North Carolina–Moldova National Guard Partnership

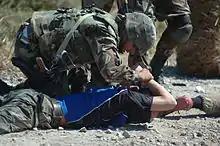
A Moldovan Soldier takes a mock bandit into custody as part of an exercise designed to help Moldovans sharpen their peacekeeping skills in advance of a 2012 NATO evaluation.

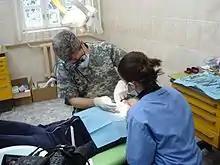
In 2012, a team of dentists from the North Carolina National Guard and a team of dentists from the University of North Carolina traveled to Moldova to provide free dental care to Moldovan children.

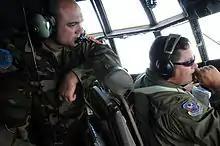
A North Carolina National Guard C-130 pilot talks to a Moldovan Officer during a medical evacuation check ride over North Carolina to learn medical evacuation techniques.

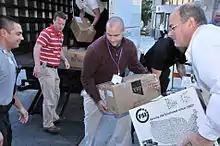
A contribution of medical journals donated by North Carolina medical professionals to provide current medical texts for Moldovan health care providers who don't always have access to the latest medical research.

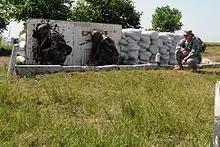
A North Carolina National Guard Soldier observes Soldiers of the Moldovan army show off their capabilities as a unit before their NATO evaluation.

In 1995, North Carolina had been partnered with Moldova as part of a program of military-to-military contact between the United States and emerging democracies of the former Soviet Union. It wasn't until 1999, however, that the program really began to take off. Led by a North Carolina National Guard officer, what was then the Military Liaison Team (MLT) began overseeing contact between the National Army of Moldova and the various services of the United States military. Like elsewhere in the former Soviet Union and Eastern Bloc, the aim was simple – engage the Moldovan military, enlarge America's circle of friends and provide a secure platform for freedom, prosperity and peace where the soldier is subordinate to civilian authority. Using a grass-roots organization like the National Guard with its base of citizen soldiers and airmen was seen as the best way to connect.